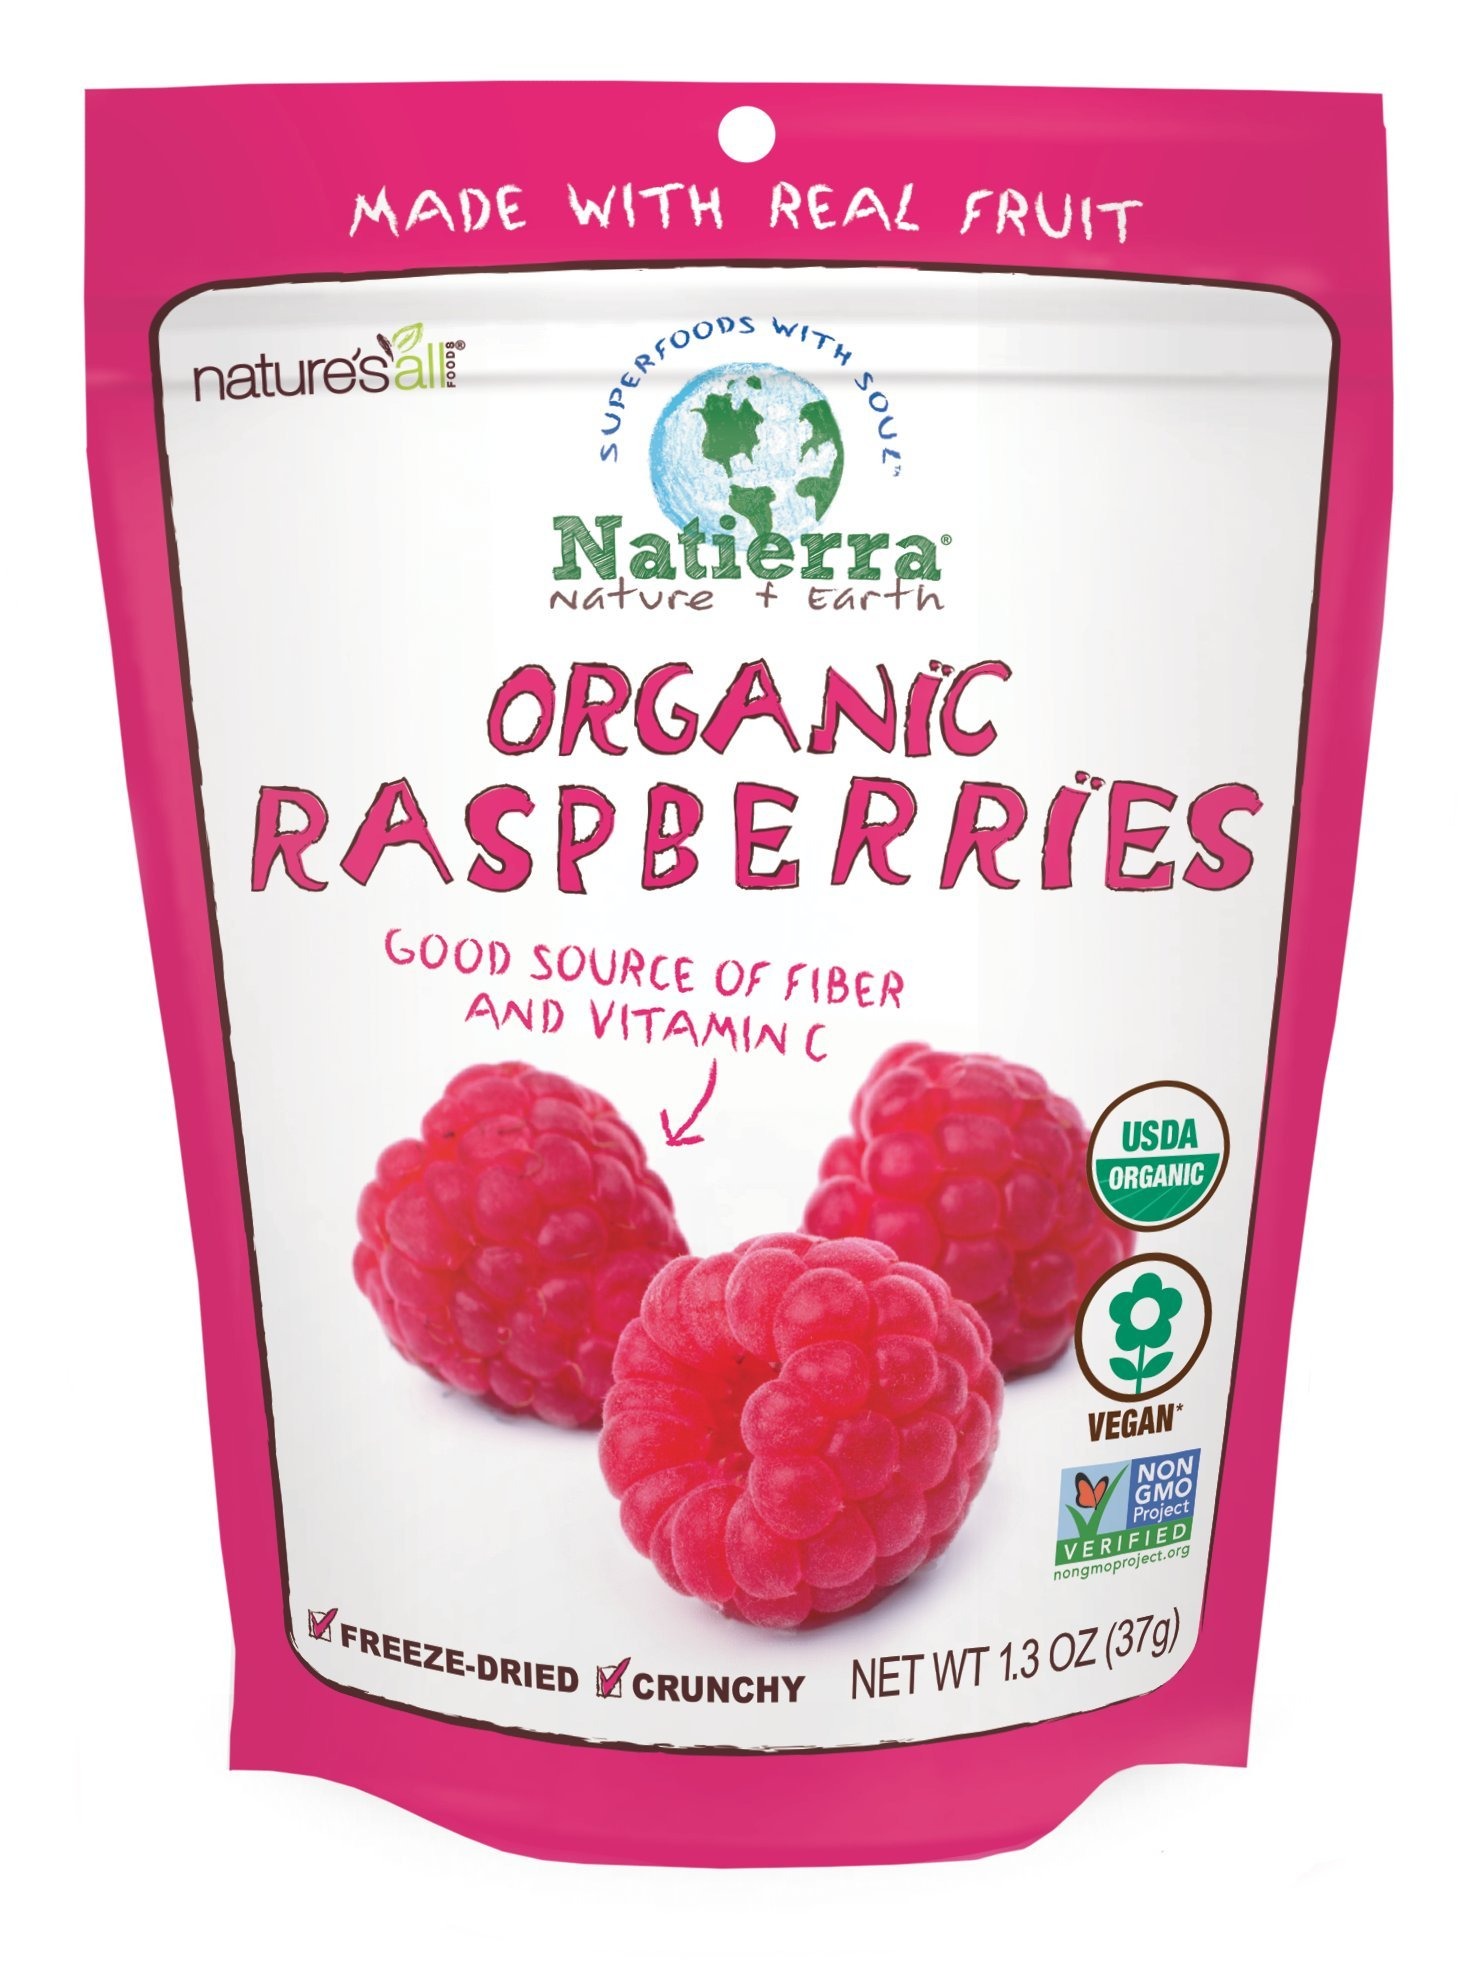
Item Name: Natierra Nature's All Foods Organic Freeze-Dried, Raspberries 1.3 Oz
Bullet Point 1: We’re taking raspberries on a freeze-drying adventure, to deliver the crunchiest and oh so sweet raspberries that have kept all their essential nutrients. We’ve selected the ripest and tastiest raspberries to bring you this delicious snack
Bullet Point 2: No Sugar Added – Why add sugar when the real thing already tastes great? Here at Natierra, we believe in giving you the product that nature intended which is why we never add any unnecessary sugar to the already-tasty treats
Bullet Point 3: Great Snack – In today’s busy world, it’s important to have a go-to healthy snack and Natierra should be your first option. Perfect for the desk drawer or inside your kid’s lunch box, a healthy snack is just a crunch away!
Bullet Point 4: Freeze-Drying Process – Freeze-drying is a process that removes 99% of the water within a fruit or vegetable while retaining most of the color, flavor, and nutrients you’d expect out of fruit.
Bullet Point 5: Kosher, Vegan, gluten free, GMO free and fat free with no preservatives or added sugar
Product Description: Dried Berries
Value: 1.3
Unit: Ounce

Price: 12.145